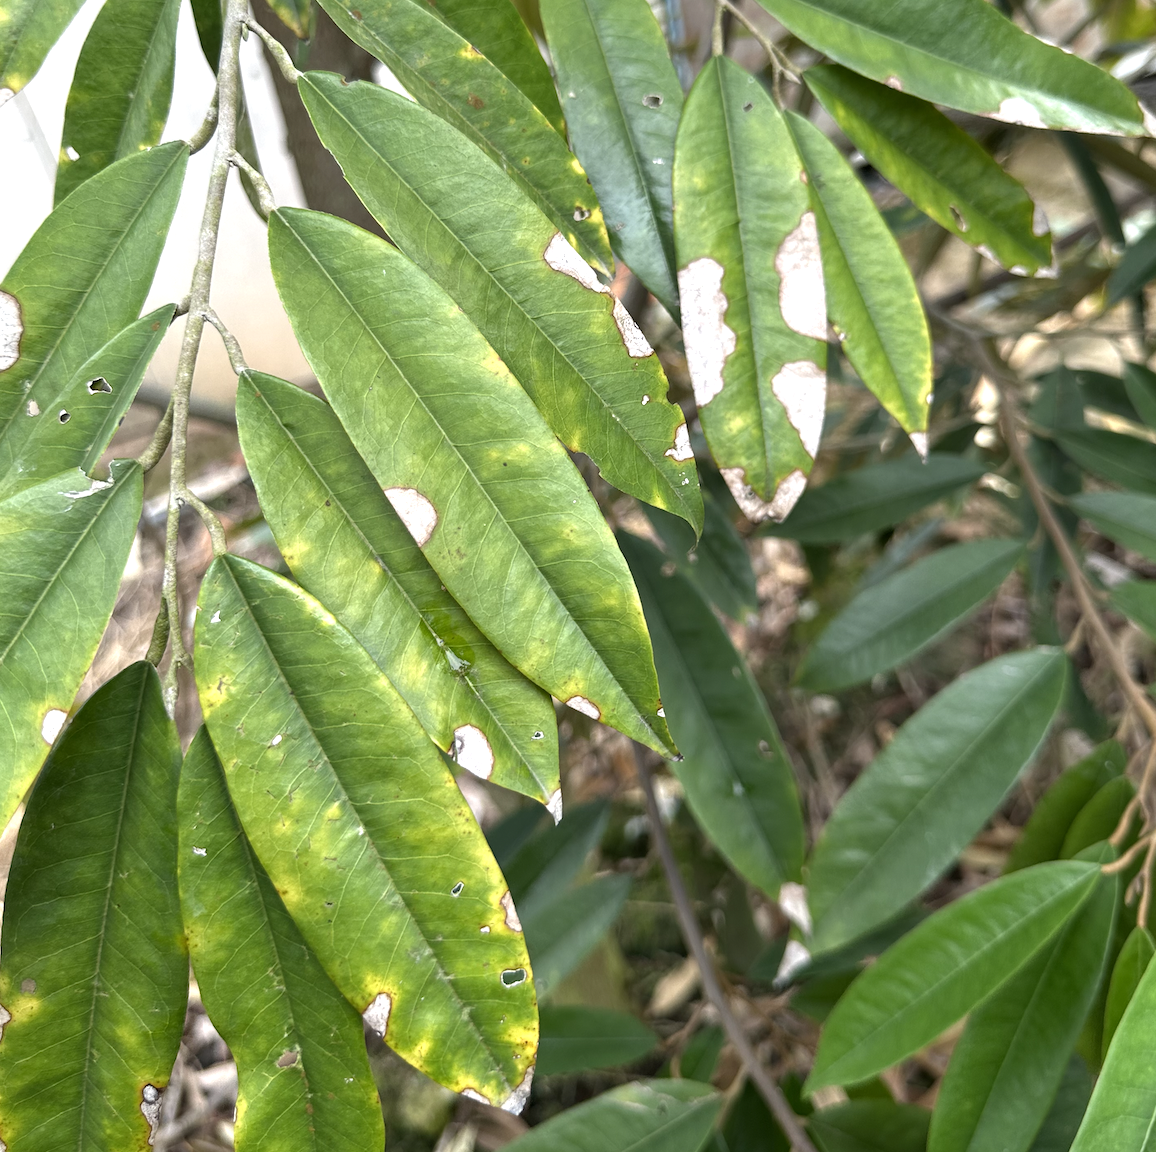
Label: anthracnose_disease